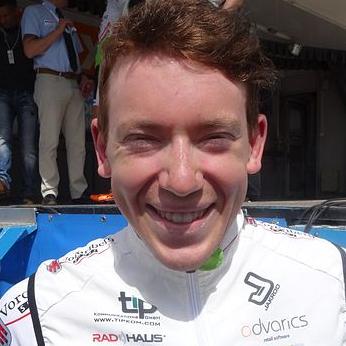
Age: 23